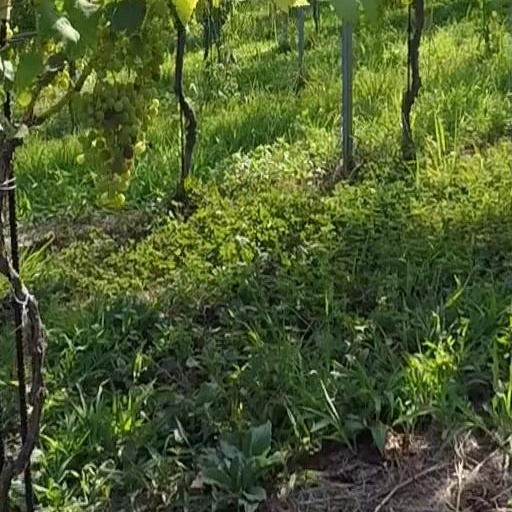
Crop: grape